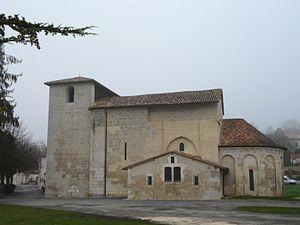
L'église Saint-Saturnin de Coutures, Dordogne, France.
Cet article recense les monuments historiques de l'arrondissement de Périgueux, dans le département de la Dordogne, en France.
Coutures est une commune française située dans le département de la Dordogne, en région Nouvelle-Aquitaine.
L'église Saint-Saturnin est une église catholique située à Coutures, en France.